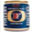
Label: can